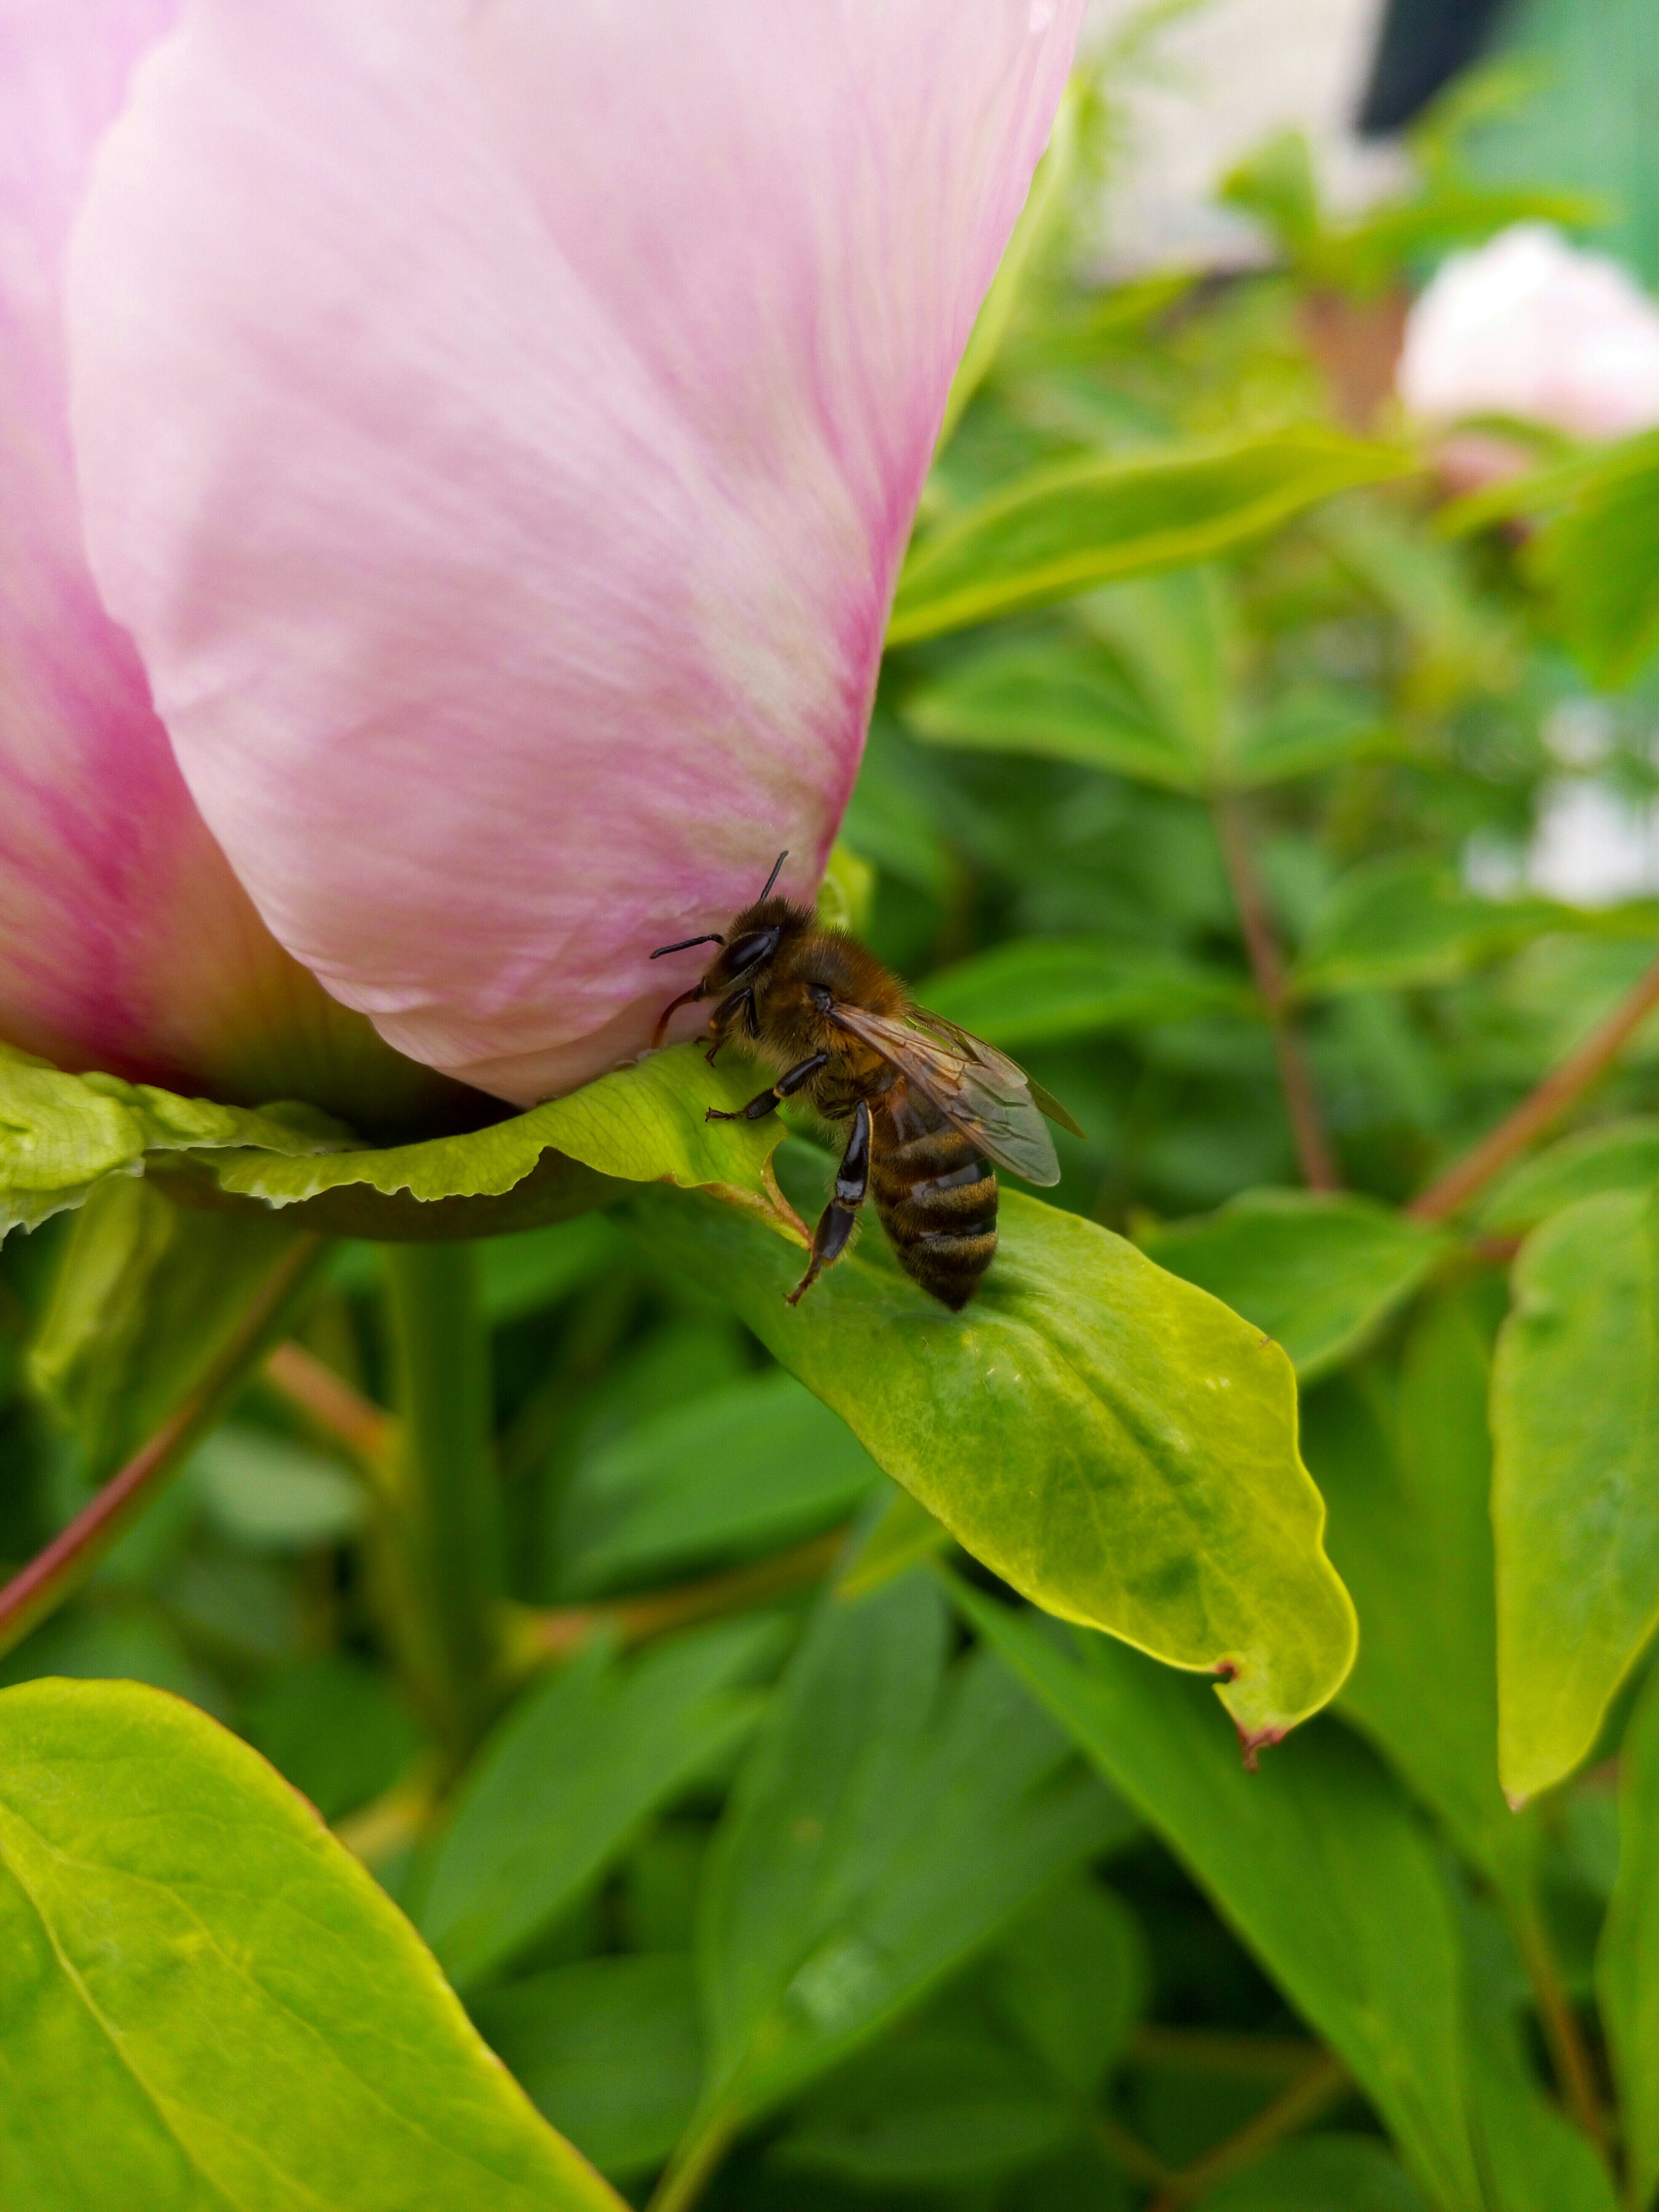
blossom, plant, leaf, flower, petal, green, insect, botany, flora, fauna, invertebrate, wildflower, close up, shrub, bee, nectar, macro photography, flowering plant, land plant, membrane winged insect